Gundestrup cauldron

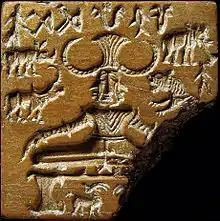
The Pashupati Seal (Lord of Animals) from the Indus Valley civilization is remarkably similar to the antlered figure of plate A.

For many years, some scholars have interpreted the cauldron's images in terms of the Celtic pantheon, and Celtic mythology as it is presented in much later literature in Celtic languages from the British Isles. Others regard the latter interpretations with great suspicion. Much less controversially, there are clear parallels between details of the figures and Iron Age Celtic artifacts excavated by archaeology.